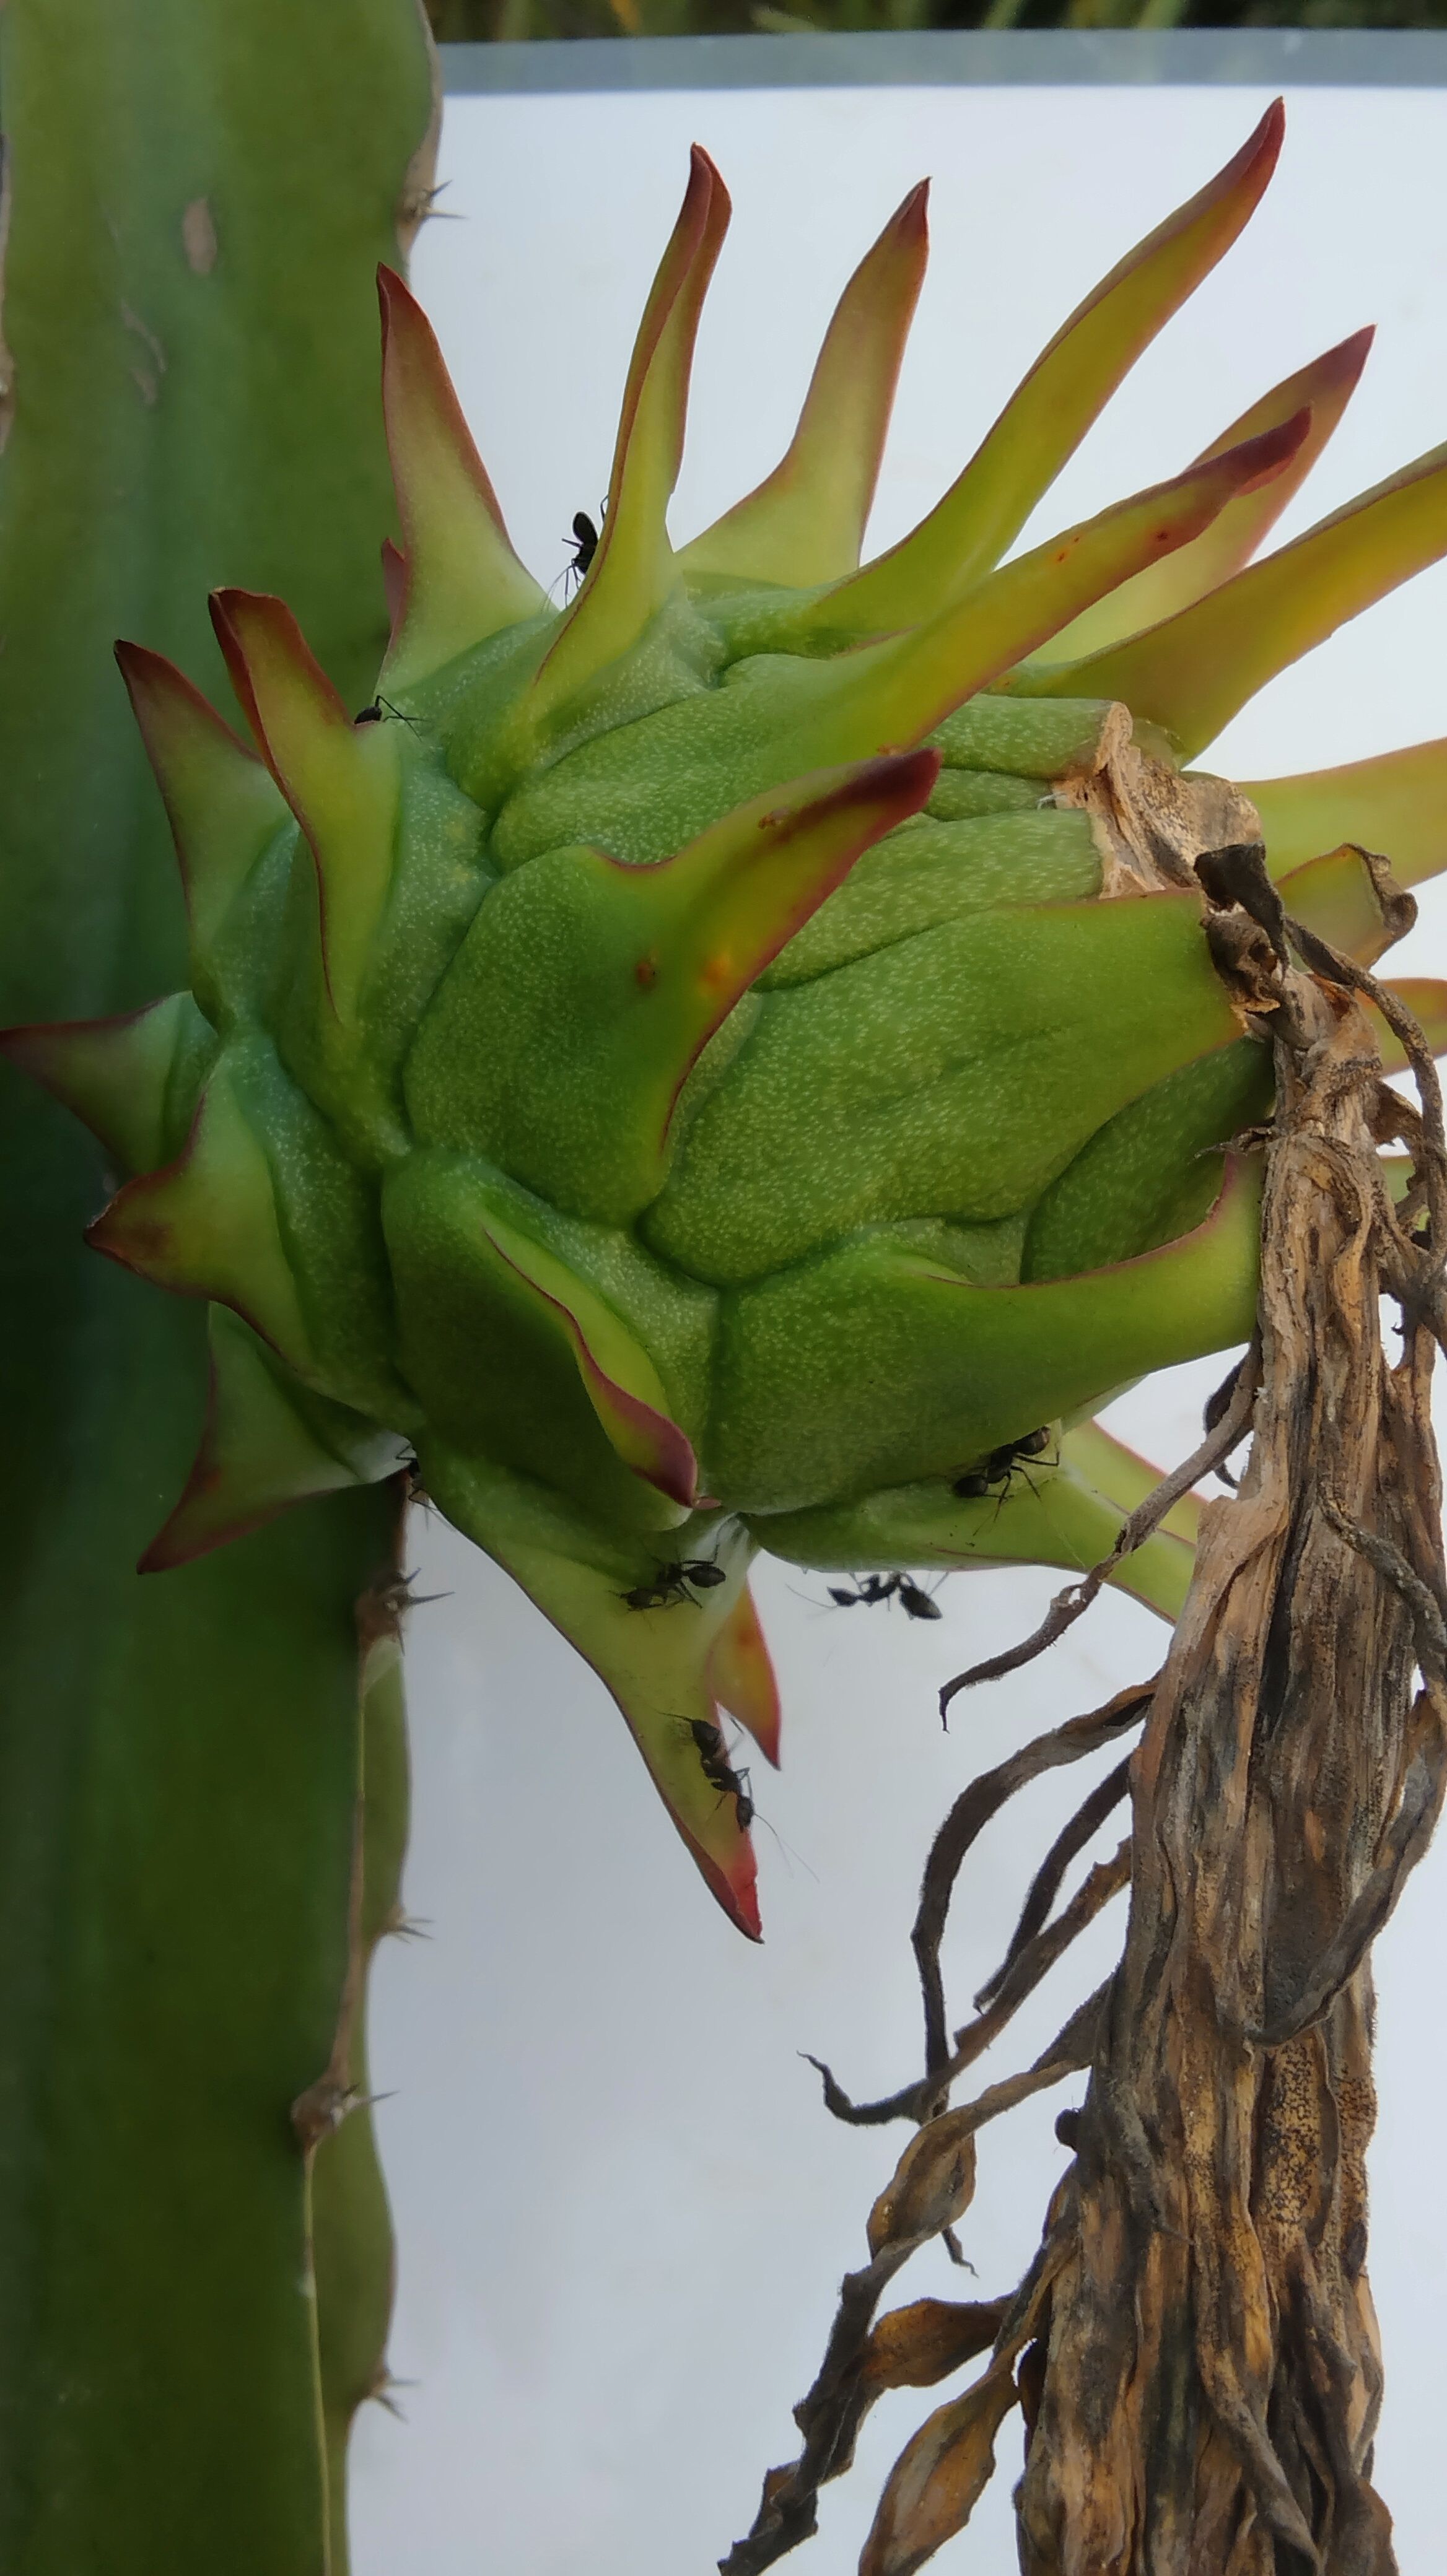
Label: Good fruit